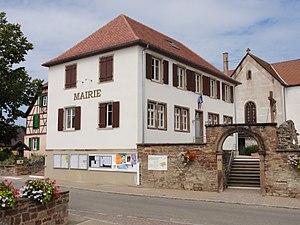
Alsace, Bas-Rhin, Schwenheim, Mairie.